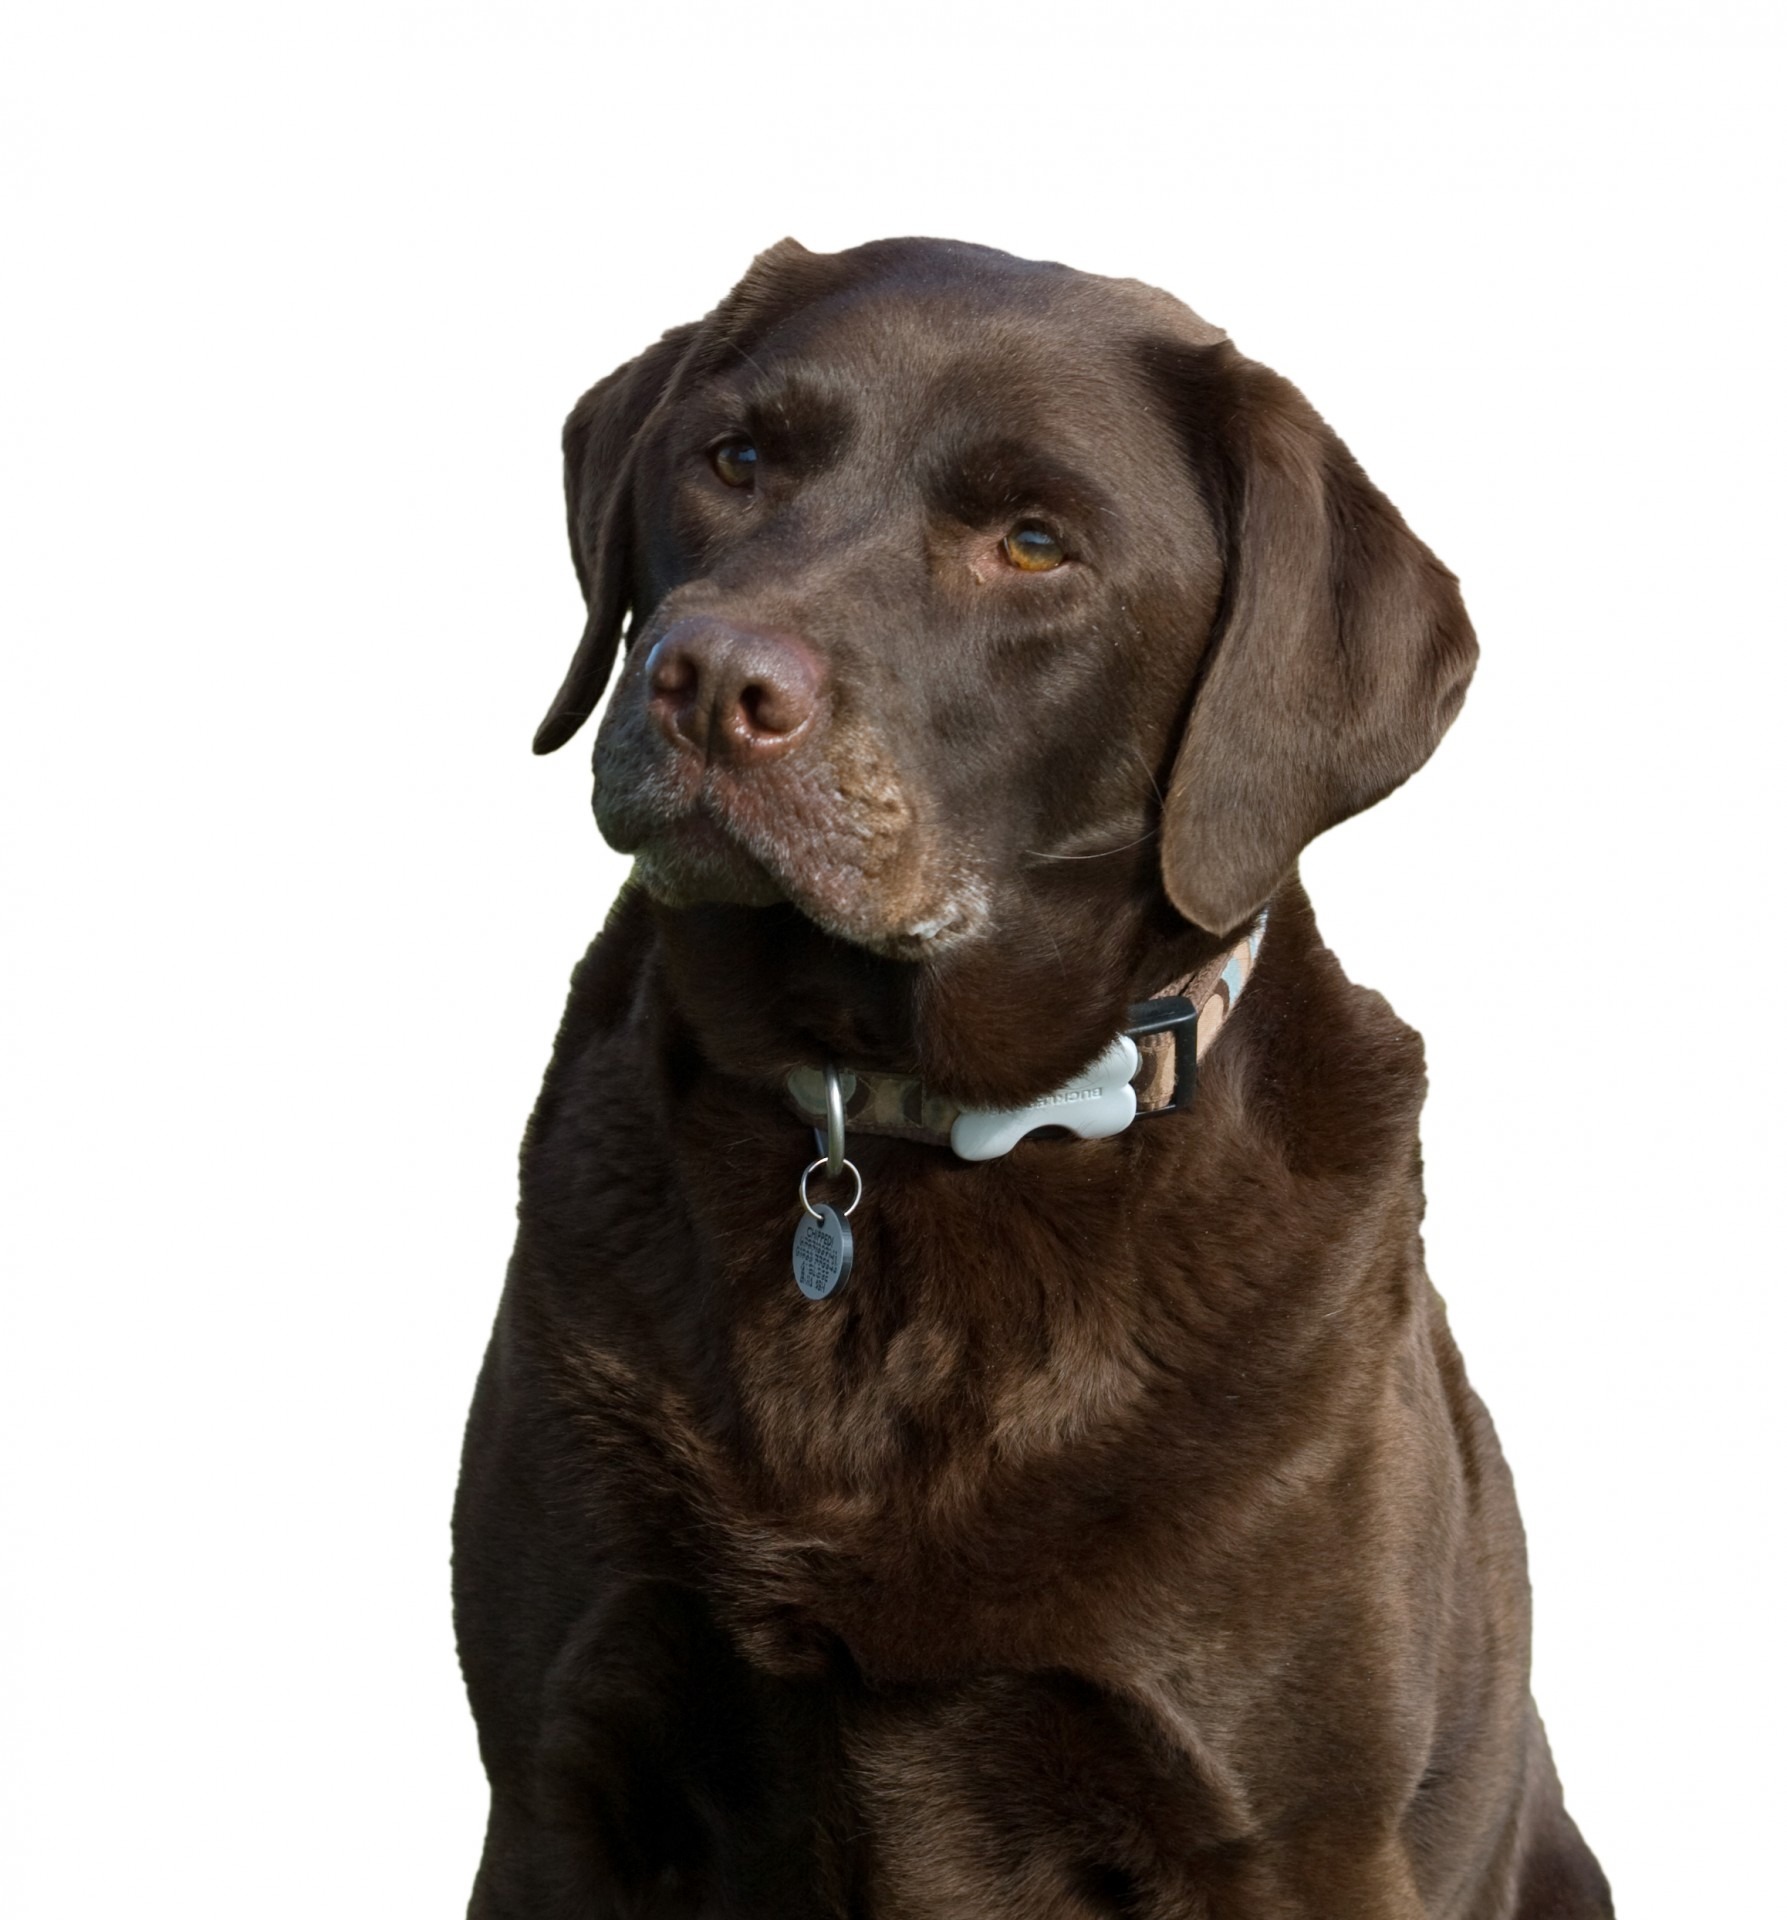
white, dog, animal, canine, isolated, pet, portrait, brown, mammal, chocolate, background, vertebrate, labrador retriever, labrador, dog breed, retriever, breed, pedigree, chesapeake bay retriever, dog like mammal